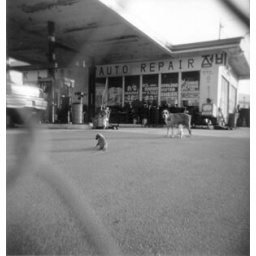
Corona, CA. mother dog later run over by car